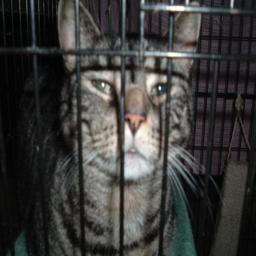
Animal: cats